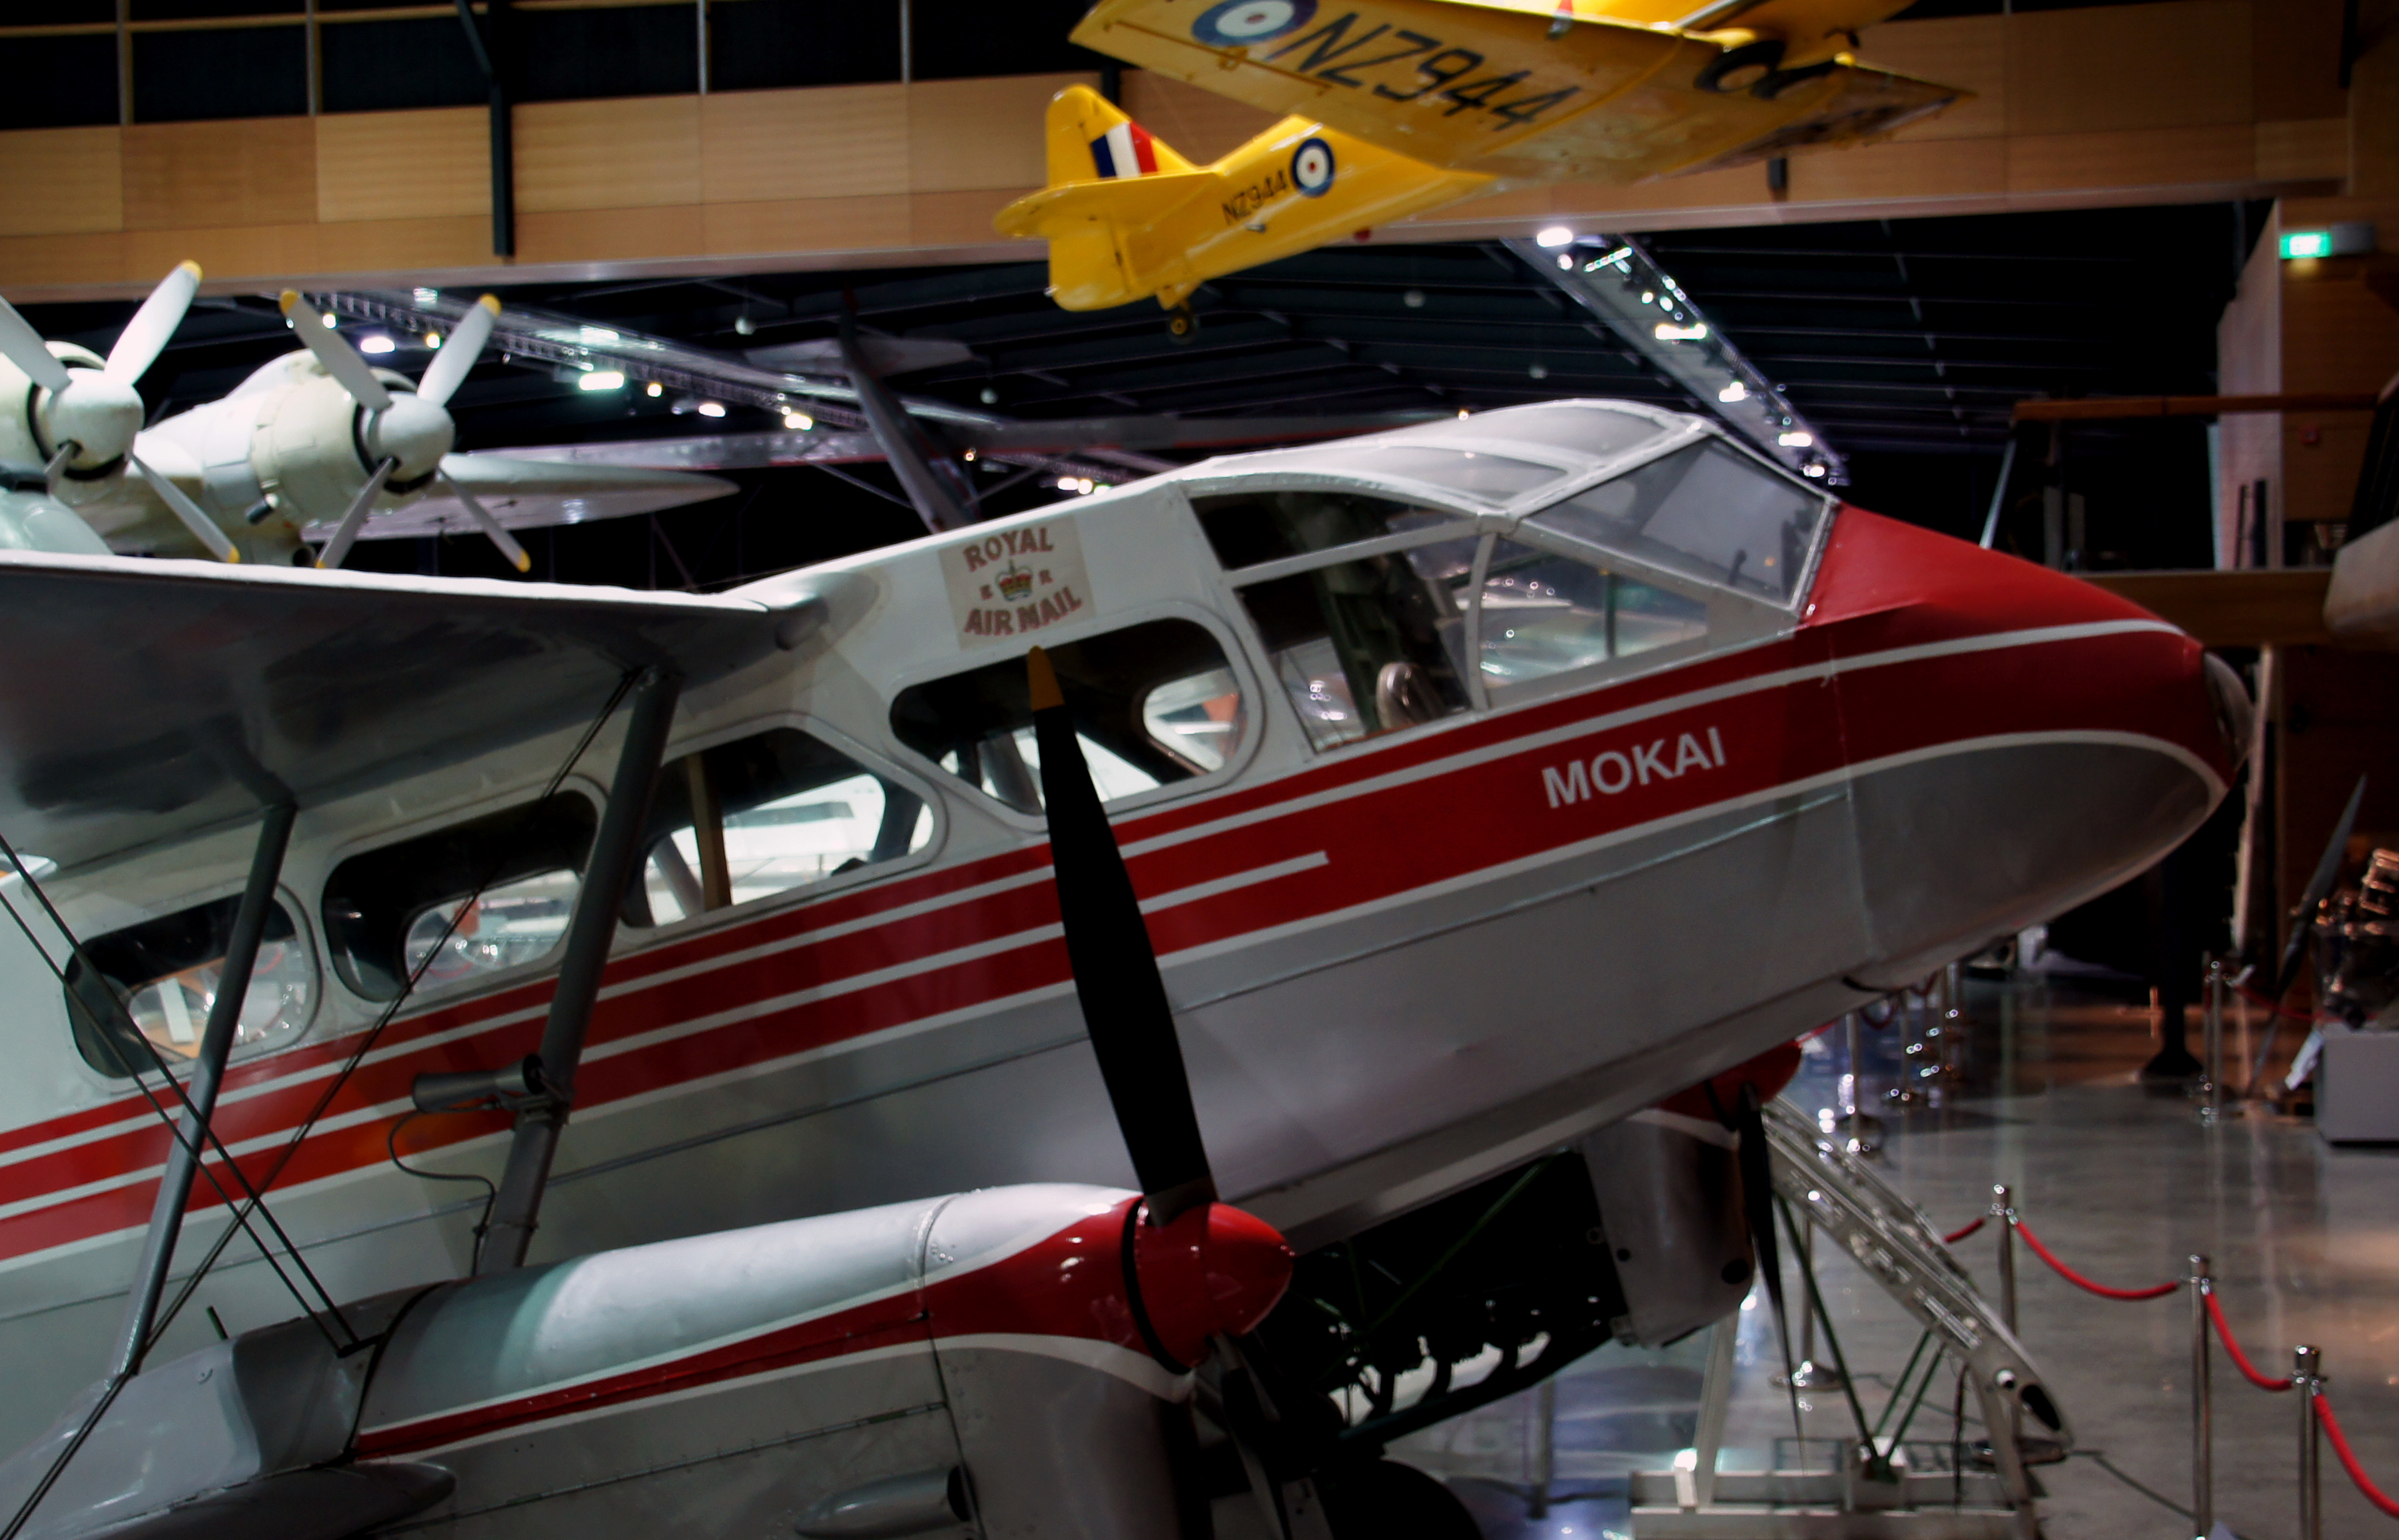
airplane, aircraft, vehicle, airline, aviation, airshow, aircraftdisplays, motatauckland, scale model, aircraft engine